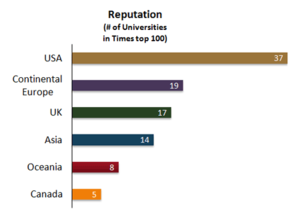
Les Times Higher Education World University Rankings est un palmarès universitaire annuel publié par le magazine Times Higher Education.
Dans le domaine des études supérieures, les universités et collèges sont classés par diverses institutions et publications.